Francis Nicholson

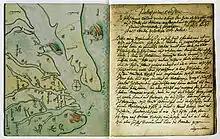
A 1702 map showing Williamsburg, Virginia

Nicholson was a supporter of public education, promoting laws to support it, and funded the construction of "King William's School" (which was later incorporated into St. John's College). He became embroiled in a dispute with William Penn from the Middle Atlantic colony to the north, over how to deal with the issue of piracy. In Maryland, Nicholson vigorously cracked down on the practices of some colonists to tolerate pirates, who brought goods and hard currency into the provinces. Aware that Penn's governor William Markham was similarly tolerant (he was said to be taking bribes to allow pirates such as Thomas Day to trade in Pennsylvania), Nicholson ordered that ships destined for Pennsylvania be stopped and searched in Maryland waters, and collected duties if they were carrying European finished goods. Penn protested to the Board of Trade, and the dispute subsided when Nicholson moderated his tactics. During Nicholson's rule in Maryland, he specifically denied that the colonists had the Rights of Englishmen, writing that "if I had not hampered them [colonial interests] in Maryland, and kept them under, I should never have been able to govern them." His feud with pirates took a personal turn when in 1700 he accompanied the captain of HMS "Shoreham" in a fierce all-day battle against French pirate Louis Guittar. The defeated pirates asked Nicholson for quarter and pardon; he granted them quarter but referred them to King William III of England for mercy, in whose courts Guittar and his crew were all sentenced to hang.